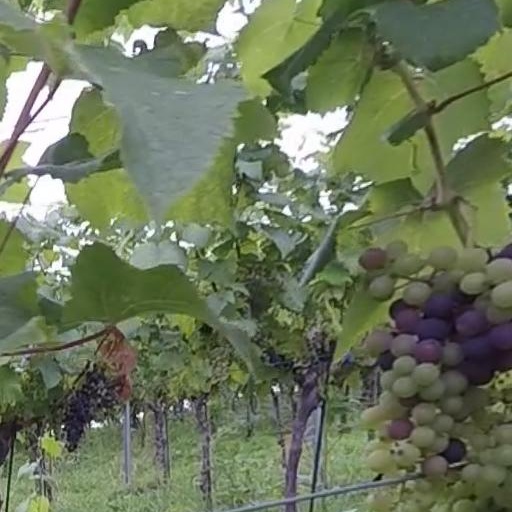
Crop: grape